Janine Reding

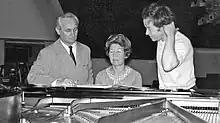
The Reding–Piette duo in 1972, visiting Finland. To the right, the conductor Jorma Panula.

Janine Reding and Henry Piette graduated in piano pedagogy in 1943. In May 1945, following advice from the conductor Leon Guller, the young couple devoted themselves to performing repertoire for two pianos. The duo’s early career was boosted thanks to support from Marcel Cuvelier, director of the Philharmonic Society in Brussels, and later from Ernest Ansermet, famous conductor at Radio Suisse Romande, and Émile Vuillermoz, influent French musical critic. During this period, the Duo played the first European performance of the Sonata for two pianos and percussion by Béla Bartók in both its chamber and orchestral versions.